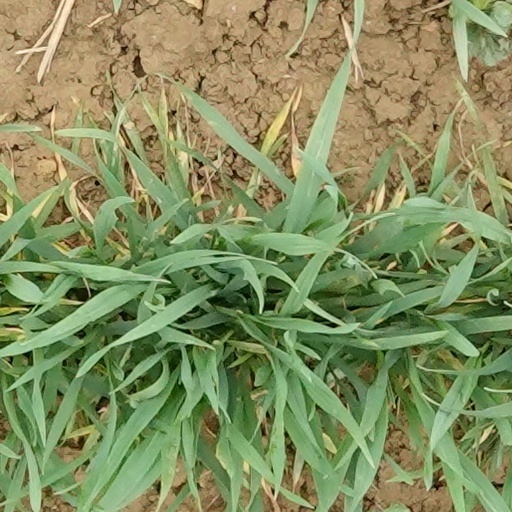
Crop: wheat